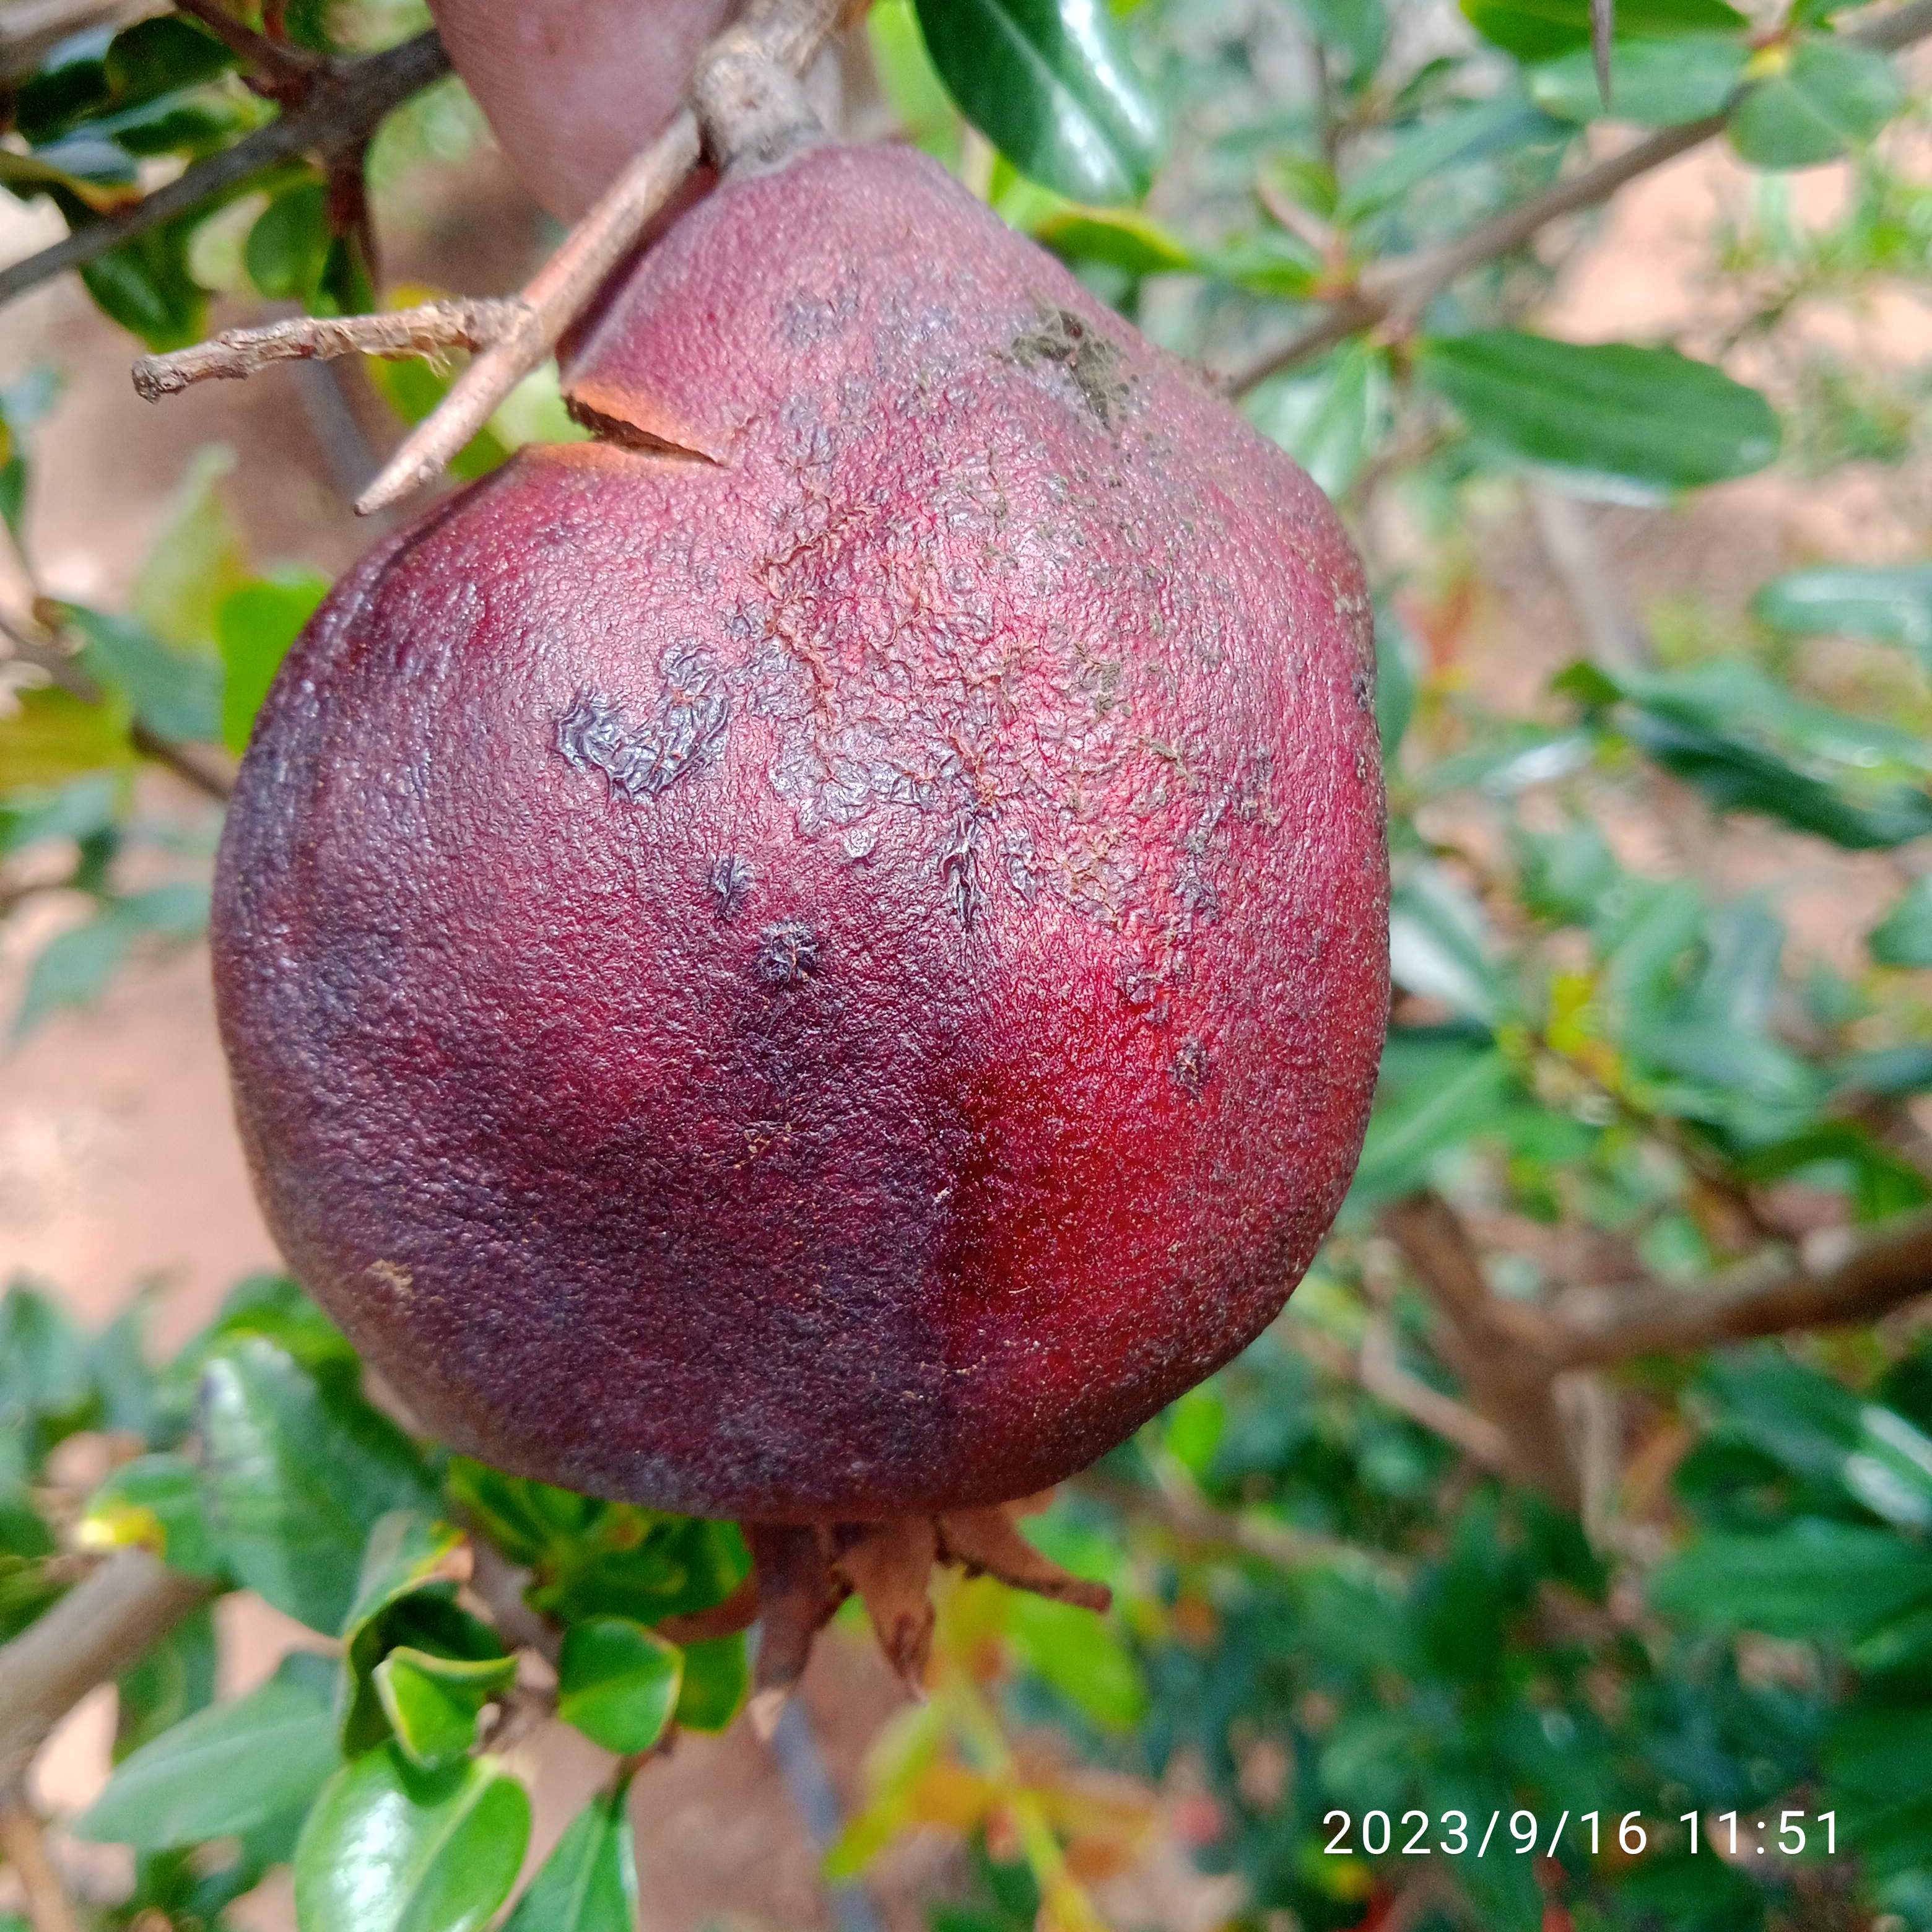
Label: Alternaria